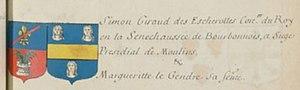
Armes des Giraud des Echerolles dans le Grand Armorial de France, Tome IV Bourbonnais
La famille Giraud des Écherolles est une des Familles subsistantes de la noblesse française, originaire de la province du Bourbonnais, qui a notamment possédé le château des Écherolles, à La Ferté-Hauterive, et en a pris le nom. Elle compte parmi ses membres de nombreux militaires.